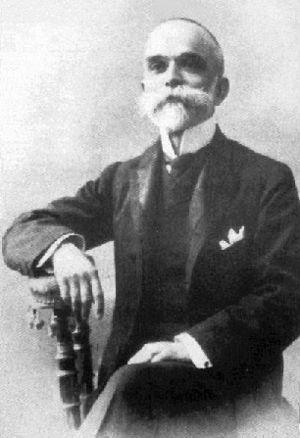
La proclamation de la République portugaise est le résultat du coup d'État organisé par le Parti républicain portugais. Plus connue sous le nom de Révolution du 5 octobre 1910, elle met fin à la monarchie constitutionnelle et installe un régime républicain au Portugal.
La révolution du 28 mai de 1926 ou coup d'État du 28 mai 1926 ou mouvement du 28 mai désignée aussi par les partisans de l'Estado Novo par l'expression révolution nationale est un mouvement militaire nationaliste et antiparlementaire qui met fin à la Première République portugaise, instaurant la Dictature nationale, bientôt transformée en Estado Novo avec l'approbation de la Constitution de 1933. Le régime se maintiendra au pouvoir jusqu'à la révolution des Œillets en 1974.